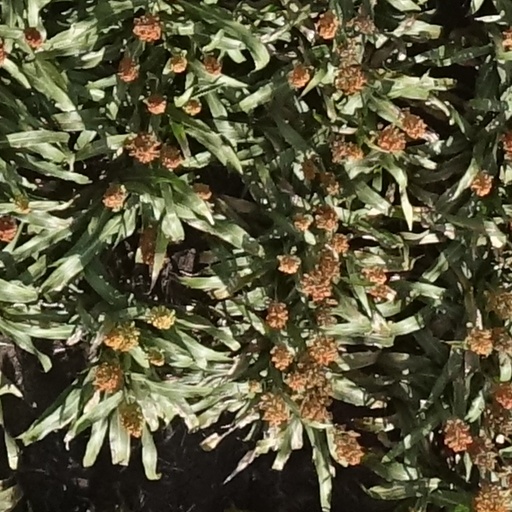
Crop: sorghum